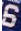
Number: 6